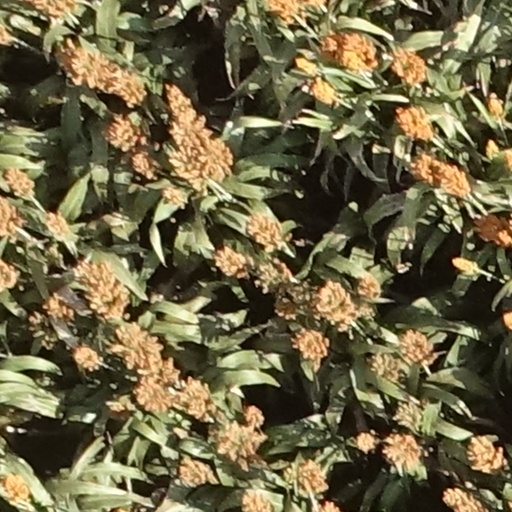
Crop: sorghum